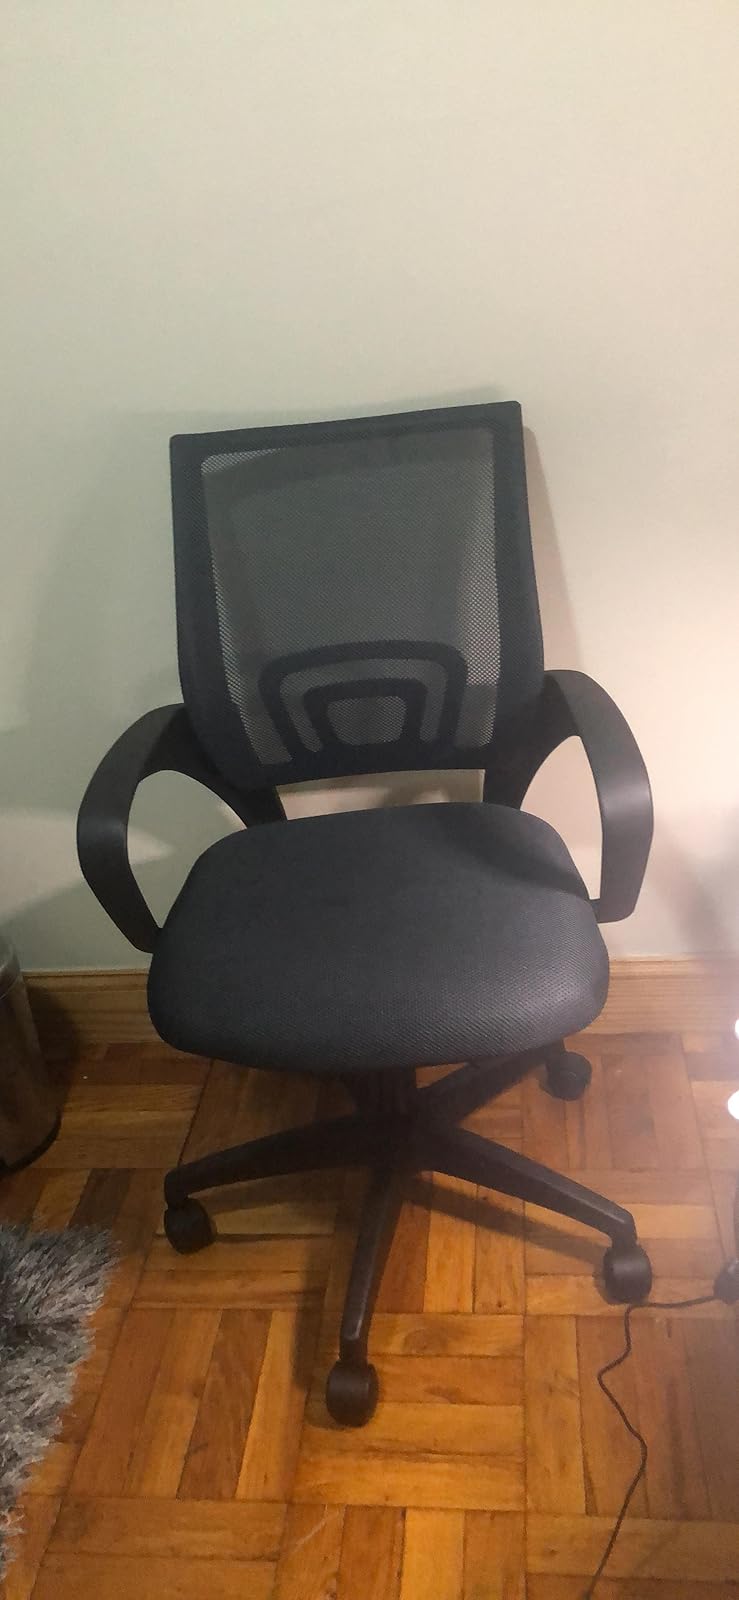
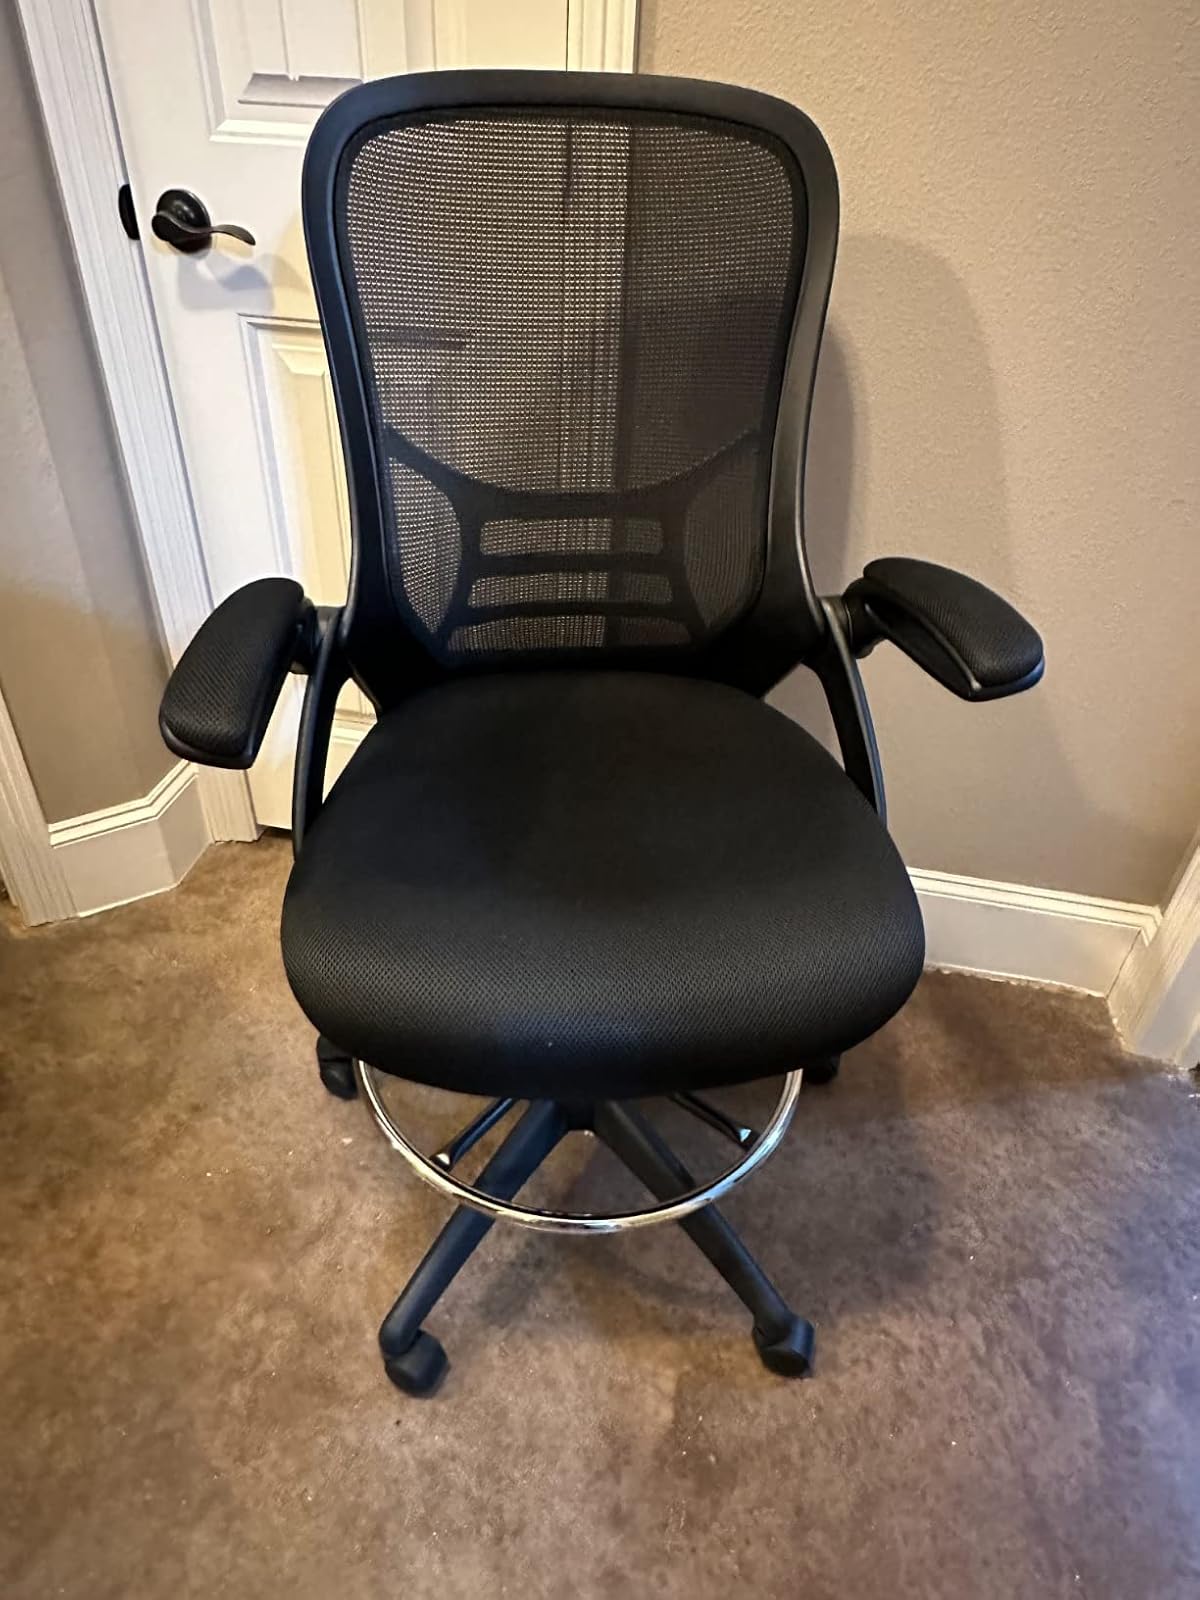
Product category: items_chair
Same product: no